Joseph Dudley

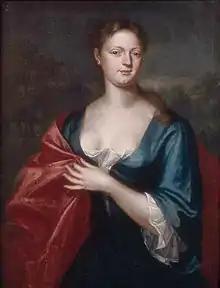
"Elizabeth Davenport (Mrs. William Dudley)", 1729, by Smybert Museum of Fine Arts, Boston.

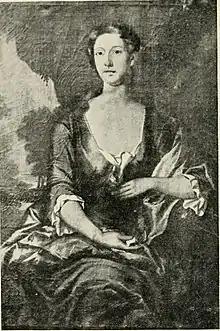
Catherine Winthrop Sargent married 1744 as the second wife of Col. Epes Sargent, from a portrait by Smybert which is in the Museum of Fine Arts, Boston.

In 1668, Dudley married Rebecca Tyng, who survived him by two years. They had 12 children, 10 of whom survived to adulthood. His son Paul served as attorney general and chief justice of Massachusetts, and Dudley, Massachusetts is named for his sons Paul and William, who were its first proprietors. His daughter Katherine Dudley married Lt. Governor William Dummer; another daughter Ann Dudley married John Winthrop (1681–1747), son of Wait Winthrop, grandson of John Winthrop the Younger and great-grandson of John Winthrop, Governor of the Massachusetts Bay Colony. John Winthrop and Ann Dudley were parents of Catherine [Winthrop] wife of Colonel Epes Sargent the parents of Paul Dudley Sargent (1745-1828).